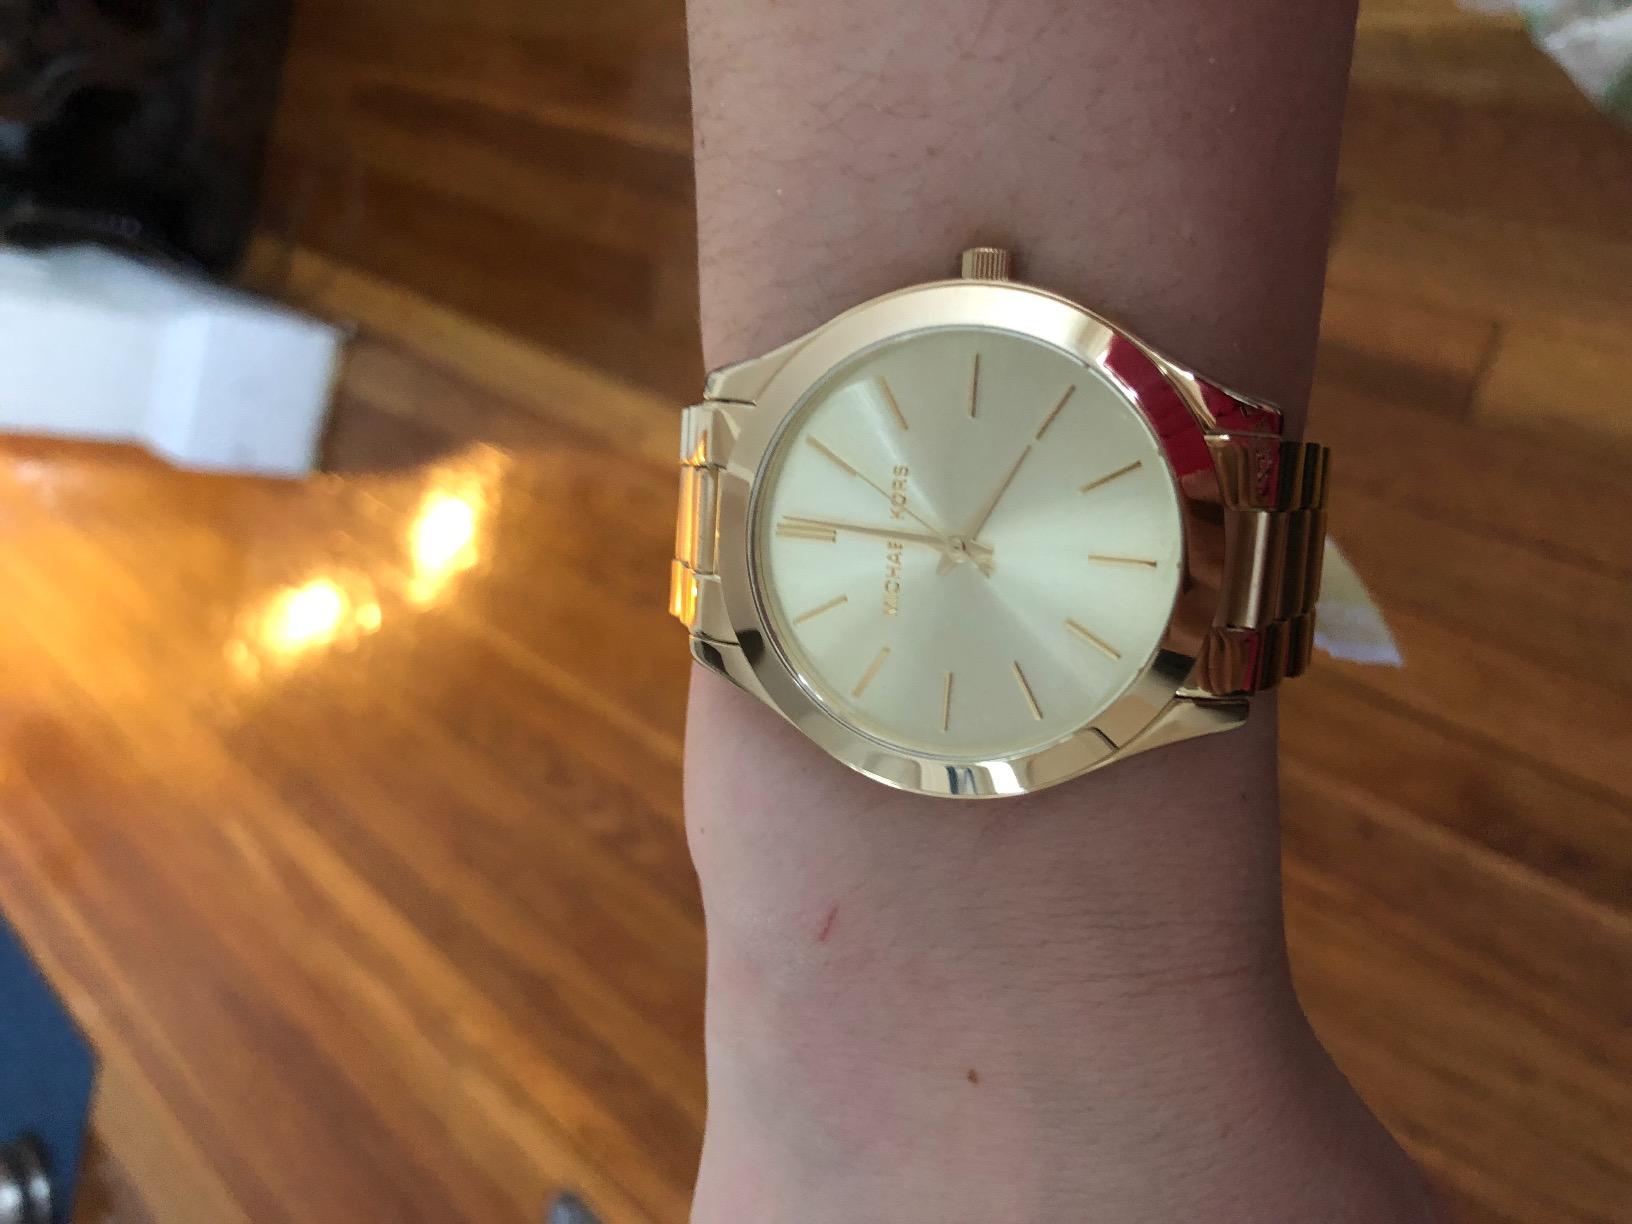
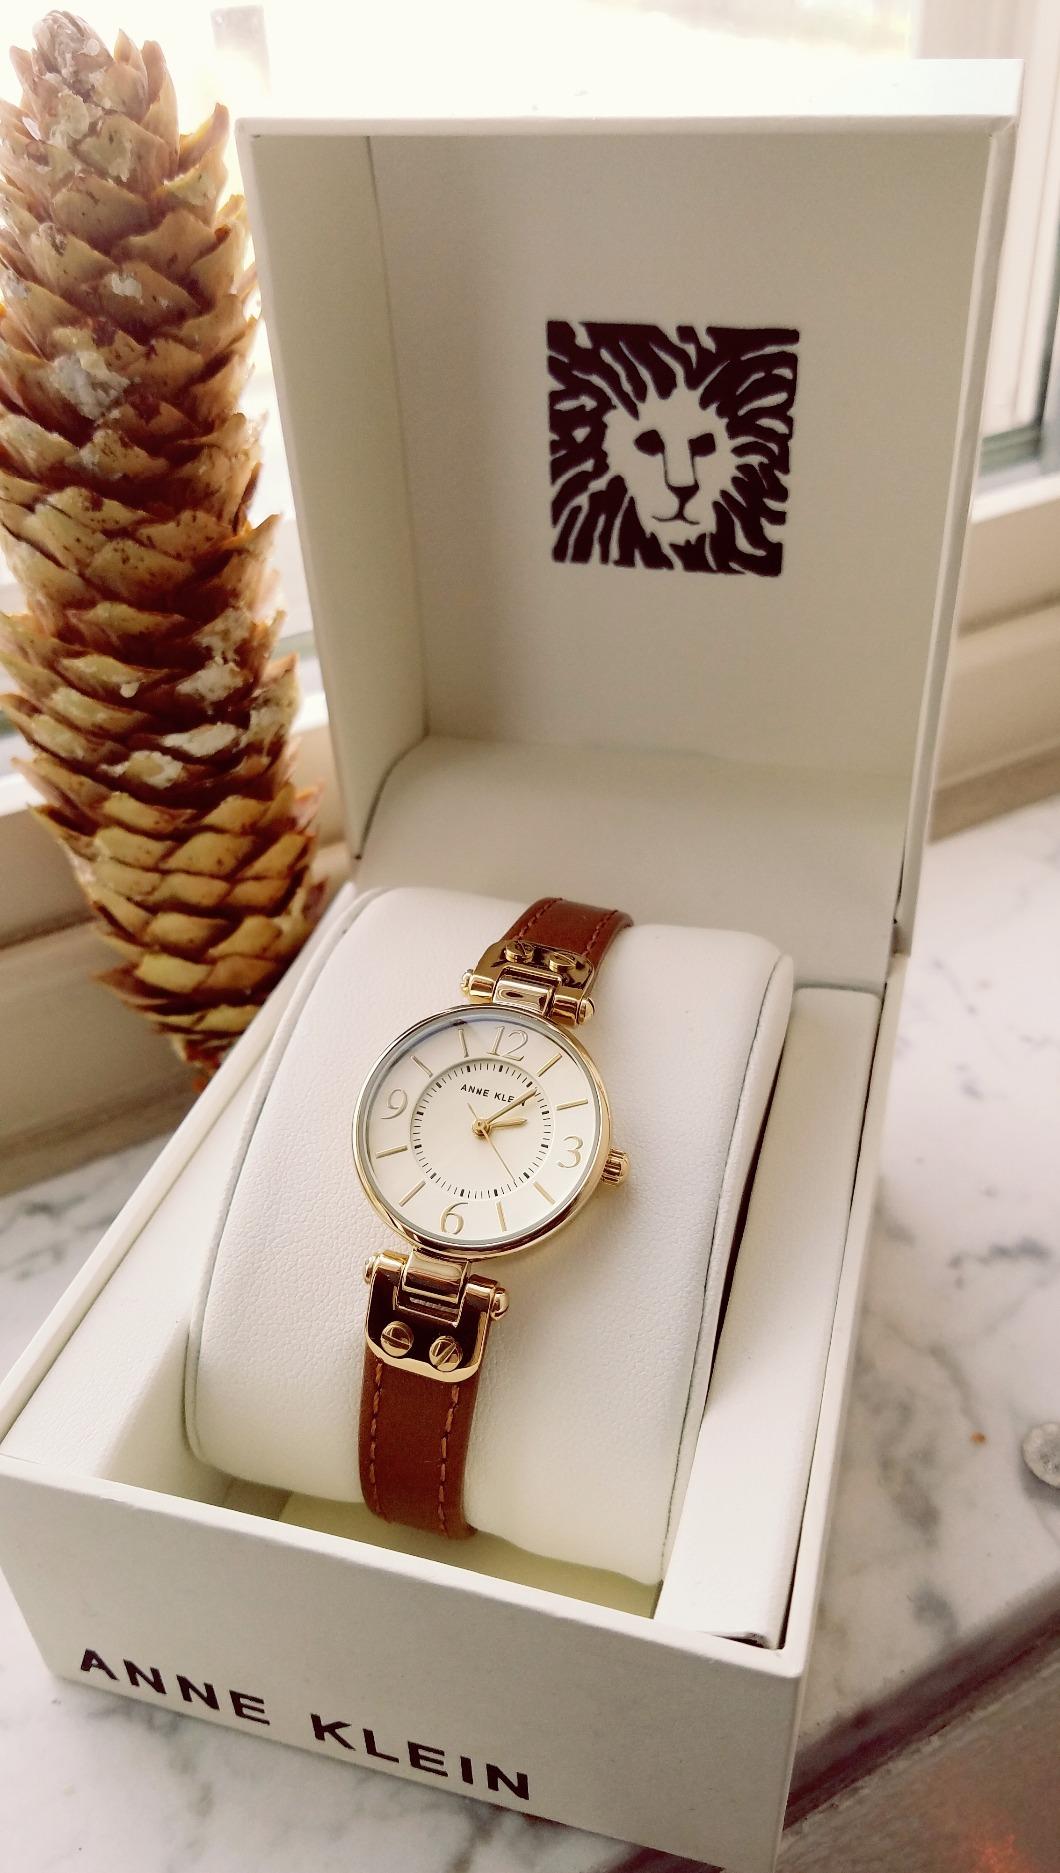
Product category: accessories_watch
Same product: no